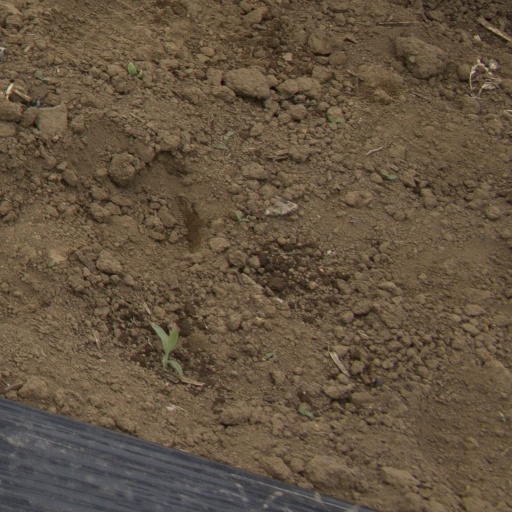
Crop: Jerusalem artichoke